SS Charles S. Price

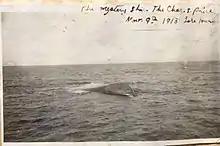
Bow of the "Charles S. Price" before sinking into Lake Huron

SS "Charles S. Price" was a steel-hulled ship lost on Lake Huron on November 9, 1913 during the Great Lakes storm of 1913. Twenty-eight people died.